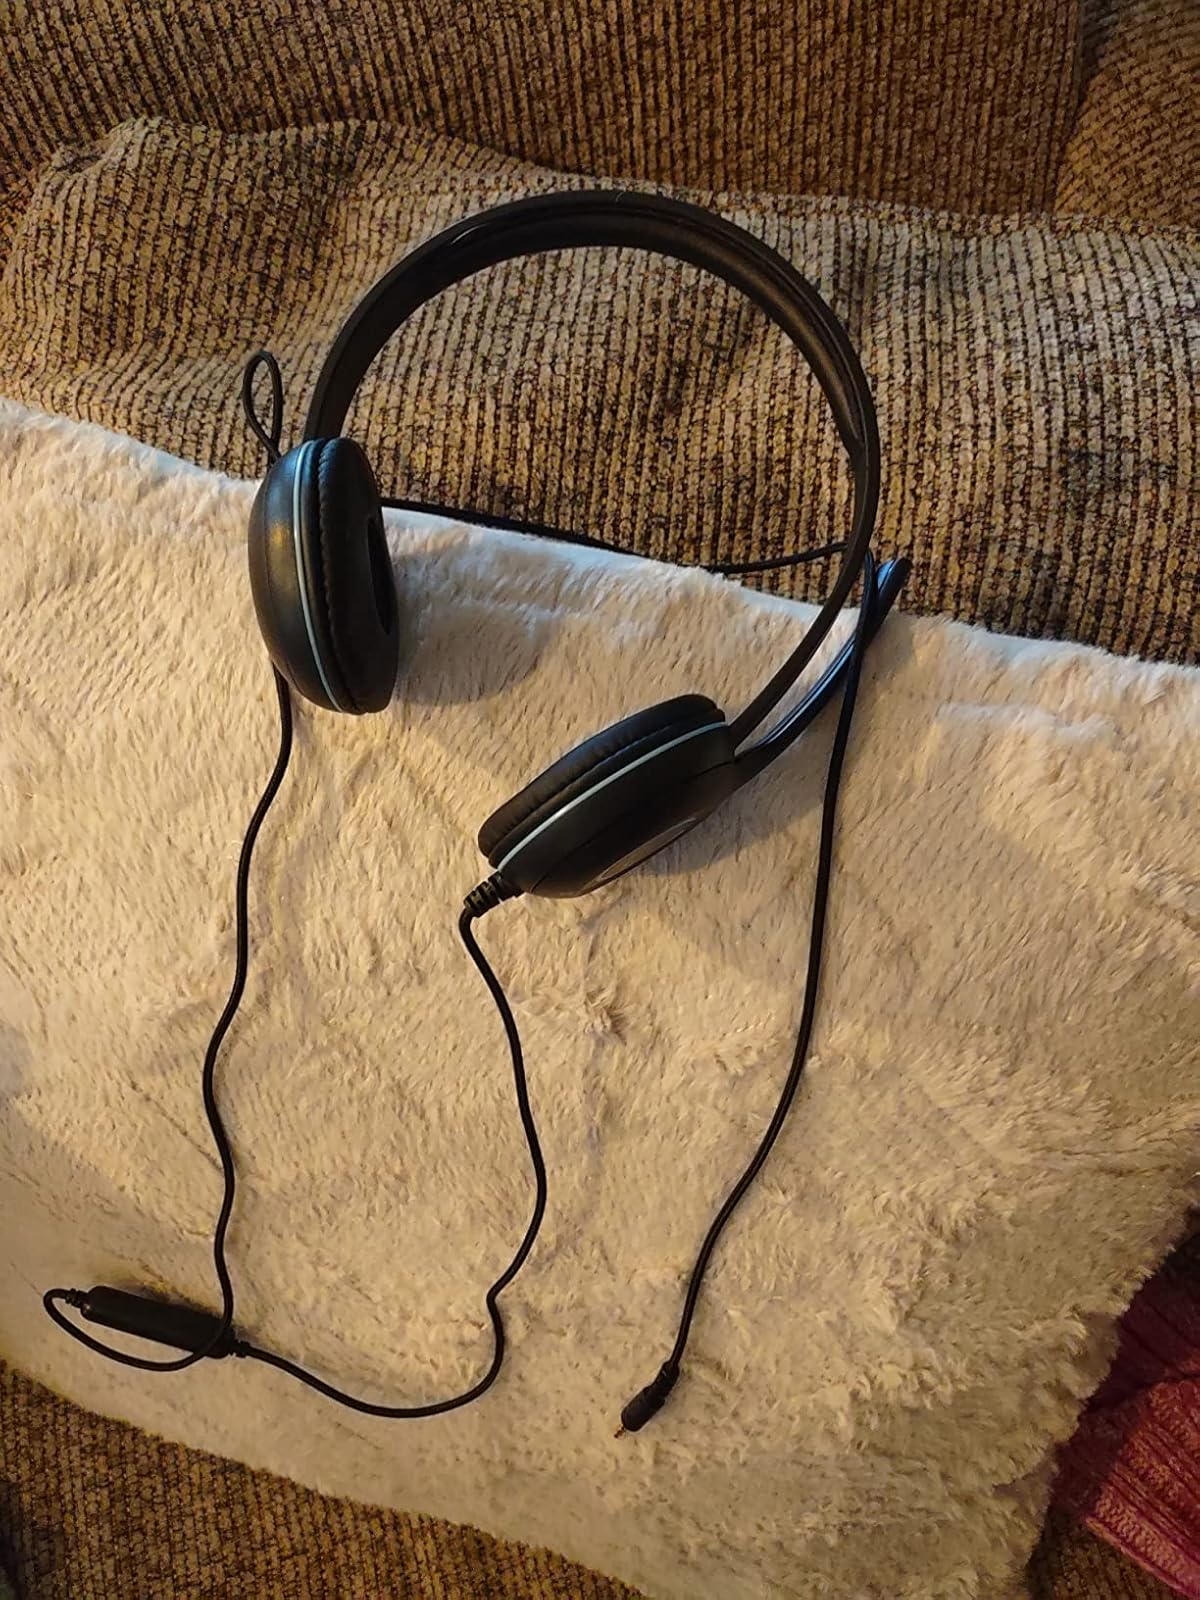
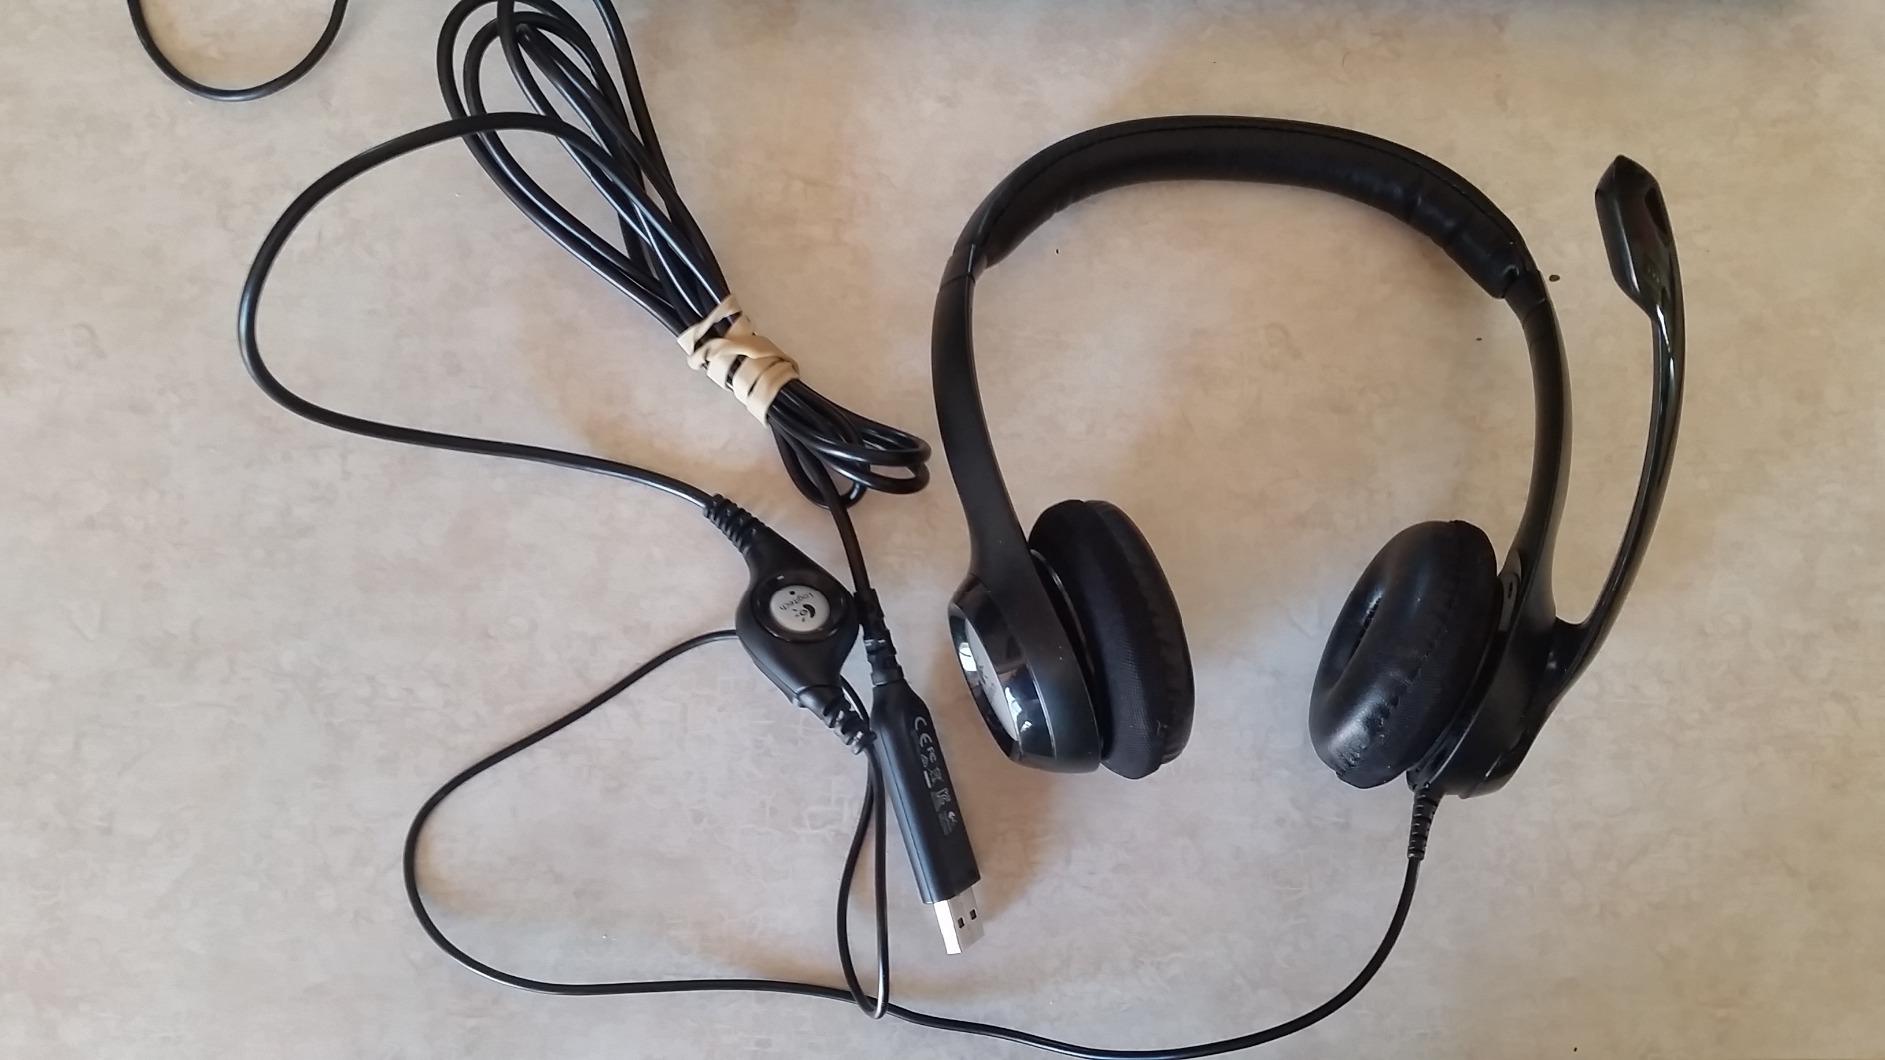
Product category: headphones
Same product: no